Patryk Adamczyk

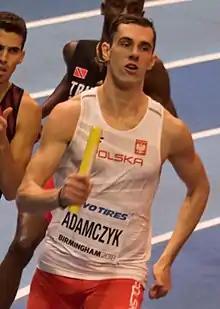

Patryk Adamczyk (born 5 January 1994) is a Polish athlete competing in the 400 metres hurdles. He represented his country at the 2016 European Championships reaching the semifinals.